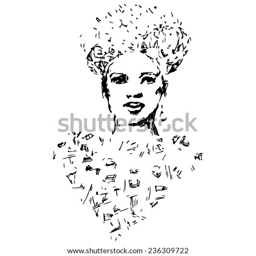
hand drawn sketch of a woman in turban .